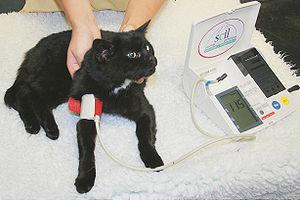
L’insuffisance rénale chronique du chat – préférentiellement appelée maintenant maladie rénale chronique – est une maladie irréversible, qui se traduit par une perte progressive des fonctions des reins. Elle est une des causes principales de décès des chats domestiques âgés.